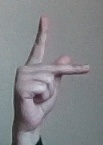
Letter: dha